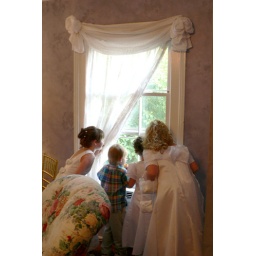
Ami, Xander, Tiffany, and Danielle looked out the window as a train passed by